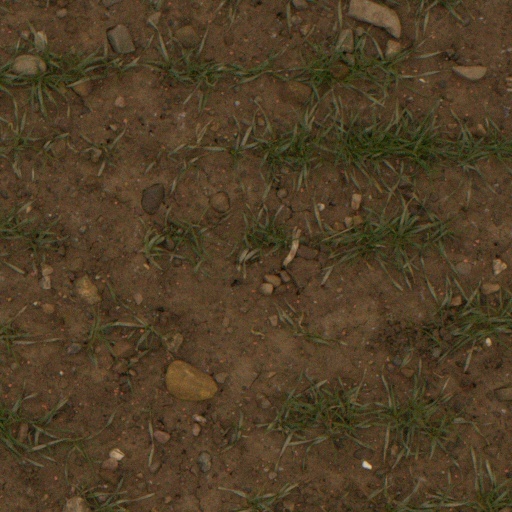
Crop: wheat